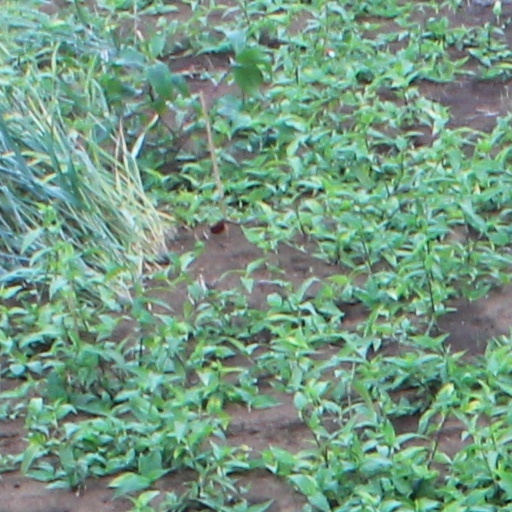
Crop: wheat